Boal and Harnois

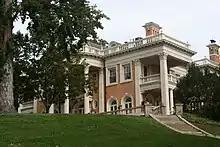
The Grant-Humphreys Mansion on Pennsylvania Street in Denver, Colorado

Boal and Harnois was an architectural firm active from 1901 until 1907 in Colorado. Theodore Davis Boal (1867-1938) and Frederick Louis Harnois (1872-1921) were its partners. The firm created the Ferguson-Gano House (1897), the Grant-Humphreys Mansion (1902), other buildings located in Denver, and Osgood Castle (1903) in Redstone.